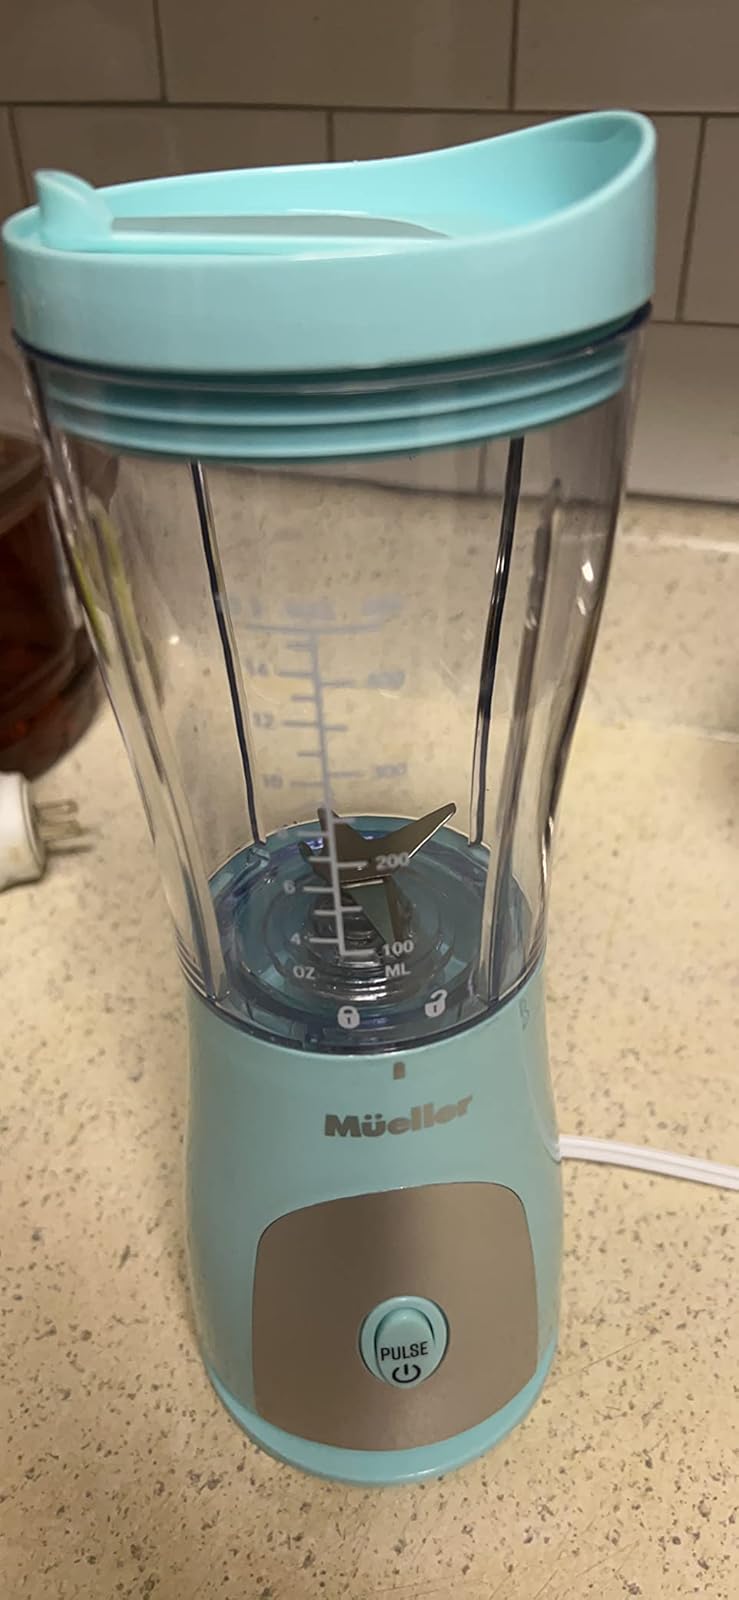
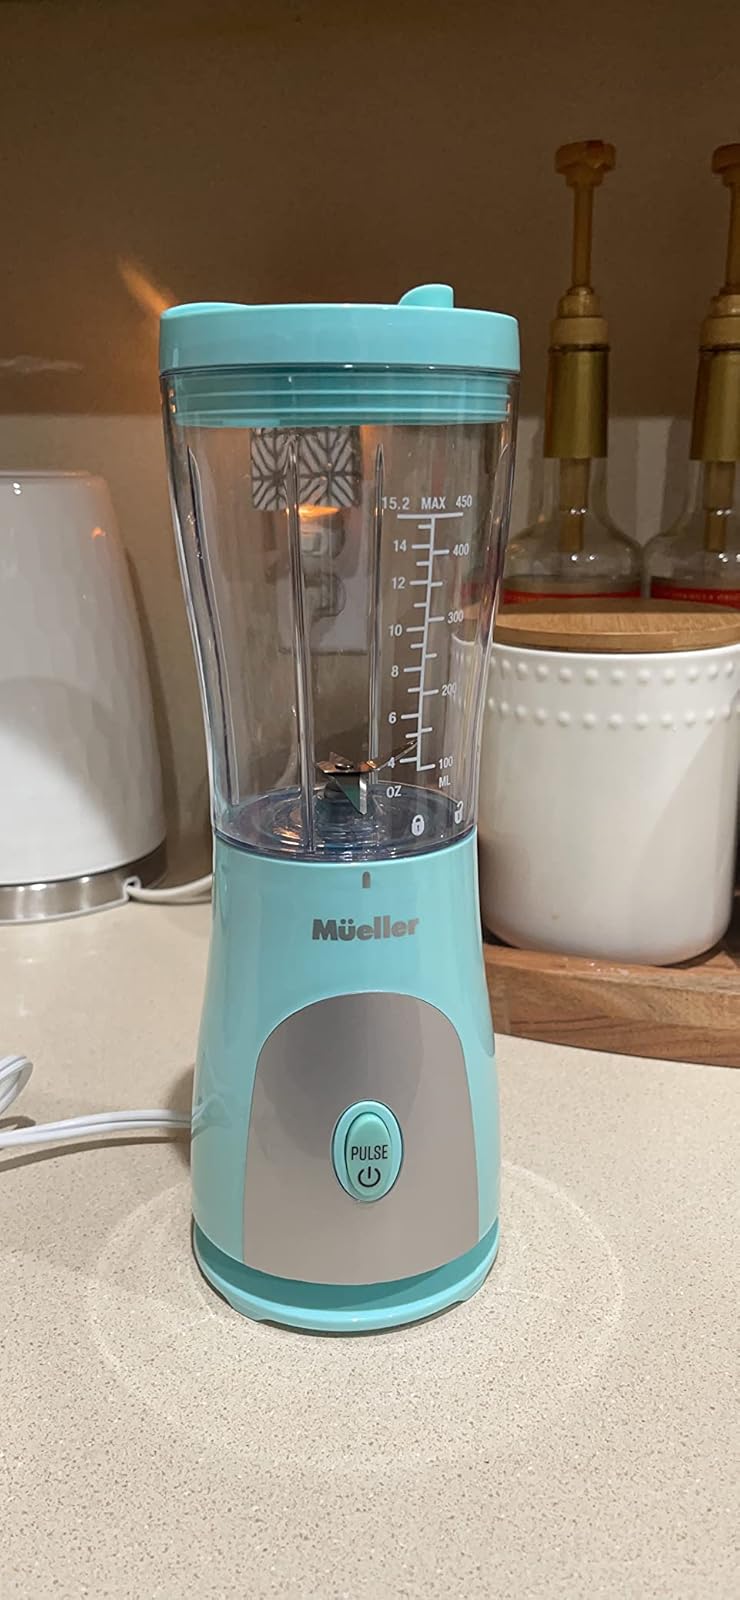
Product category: items_blender
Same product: yes